History of the Minnesota Vikings

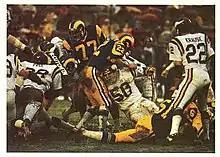
The Vikings' famed Purple People Eaters defensive line stopping a Rams rush in the 1977 NFC Divisional Playoff game.

In 1977, Minnesota again won the Central with a 9–5 record, but the team was showing signs of age. Fran Tarkenton had torn his ACL in the previous season's playoff game with the Redskins and lost the ability to perform his trademark scrambling. After years of beating the Rams in frozen Metropolitan Stadium, they finally had to go to Los Angeles for the divisional round due to receiving the #3 playoff seed and being denied home advantage. Instead of bright sunshine, there were heavy rains that turned the Los Angeles Memorial Coliseum into a mud bath, and the Vikings prevailed 14–7 on Monday December 26. On January 1, 1978, the Vikings played the Dallas Cowboys in their fourth NFC Championship Game in five years at Texas Stadium. Minnesota lost to the eventual Super Bowl champions, 23–6.